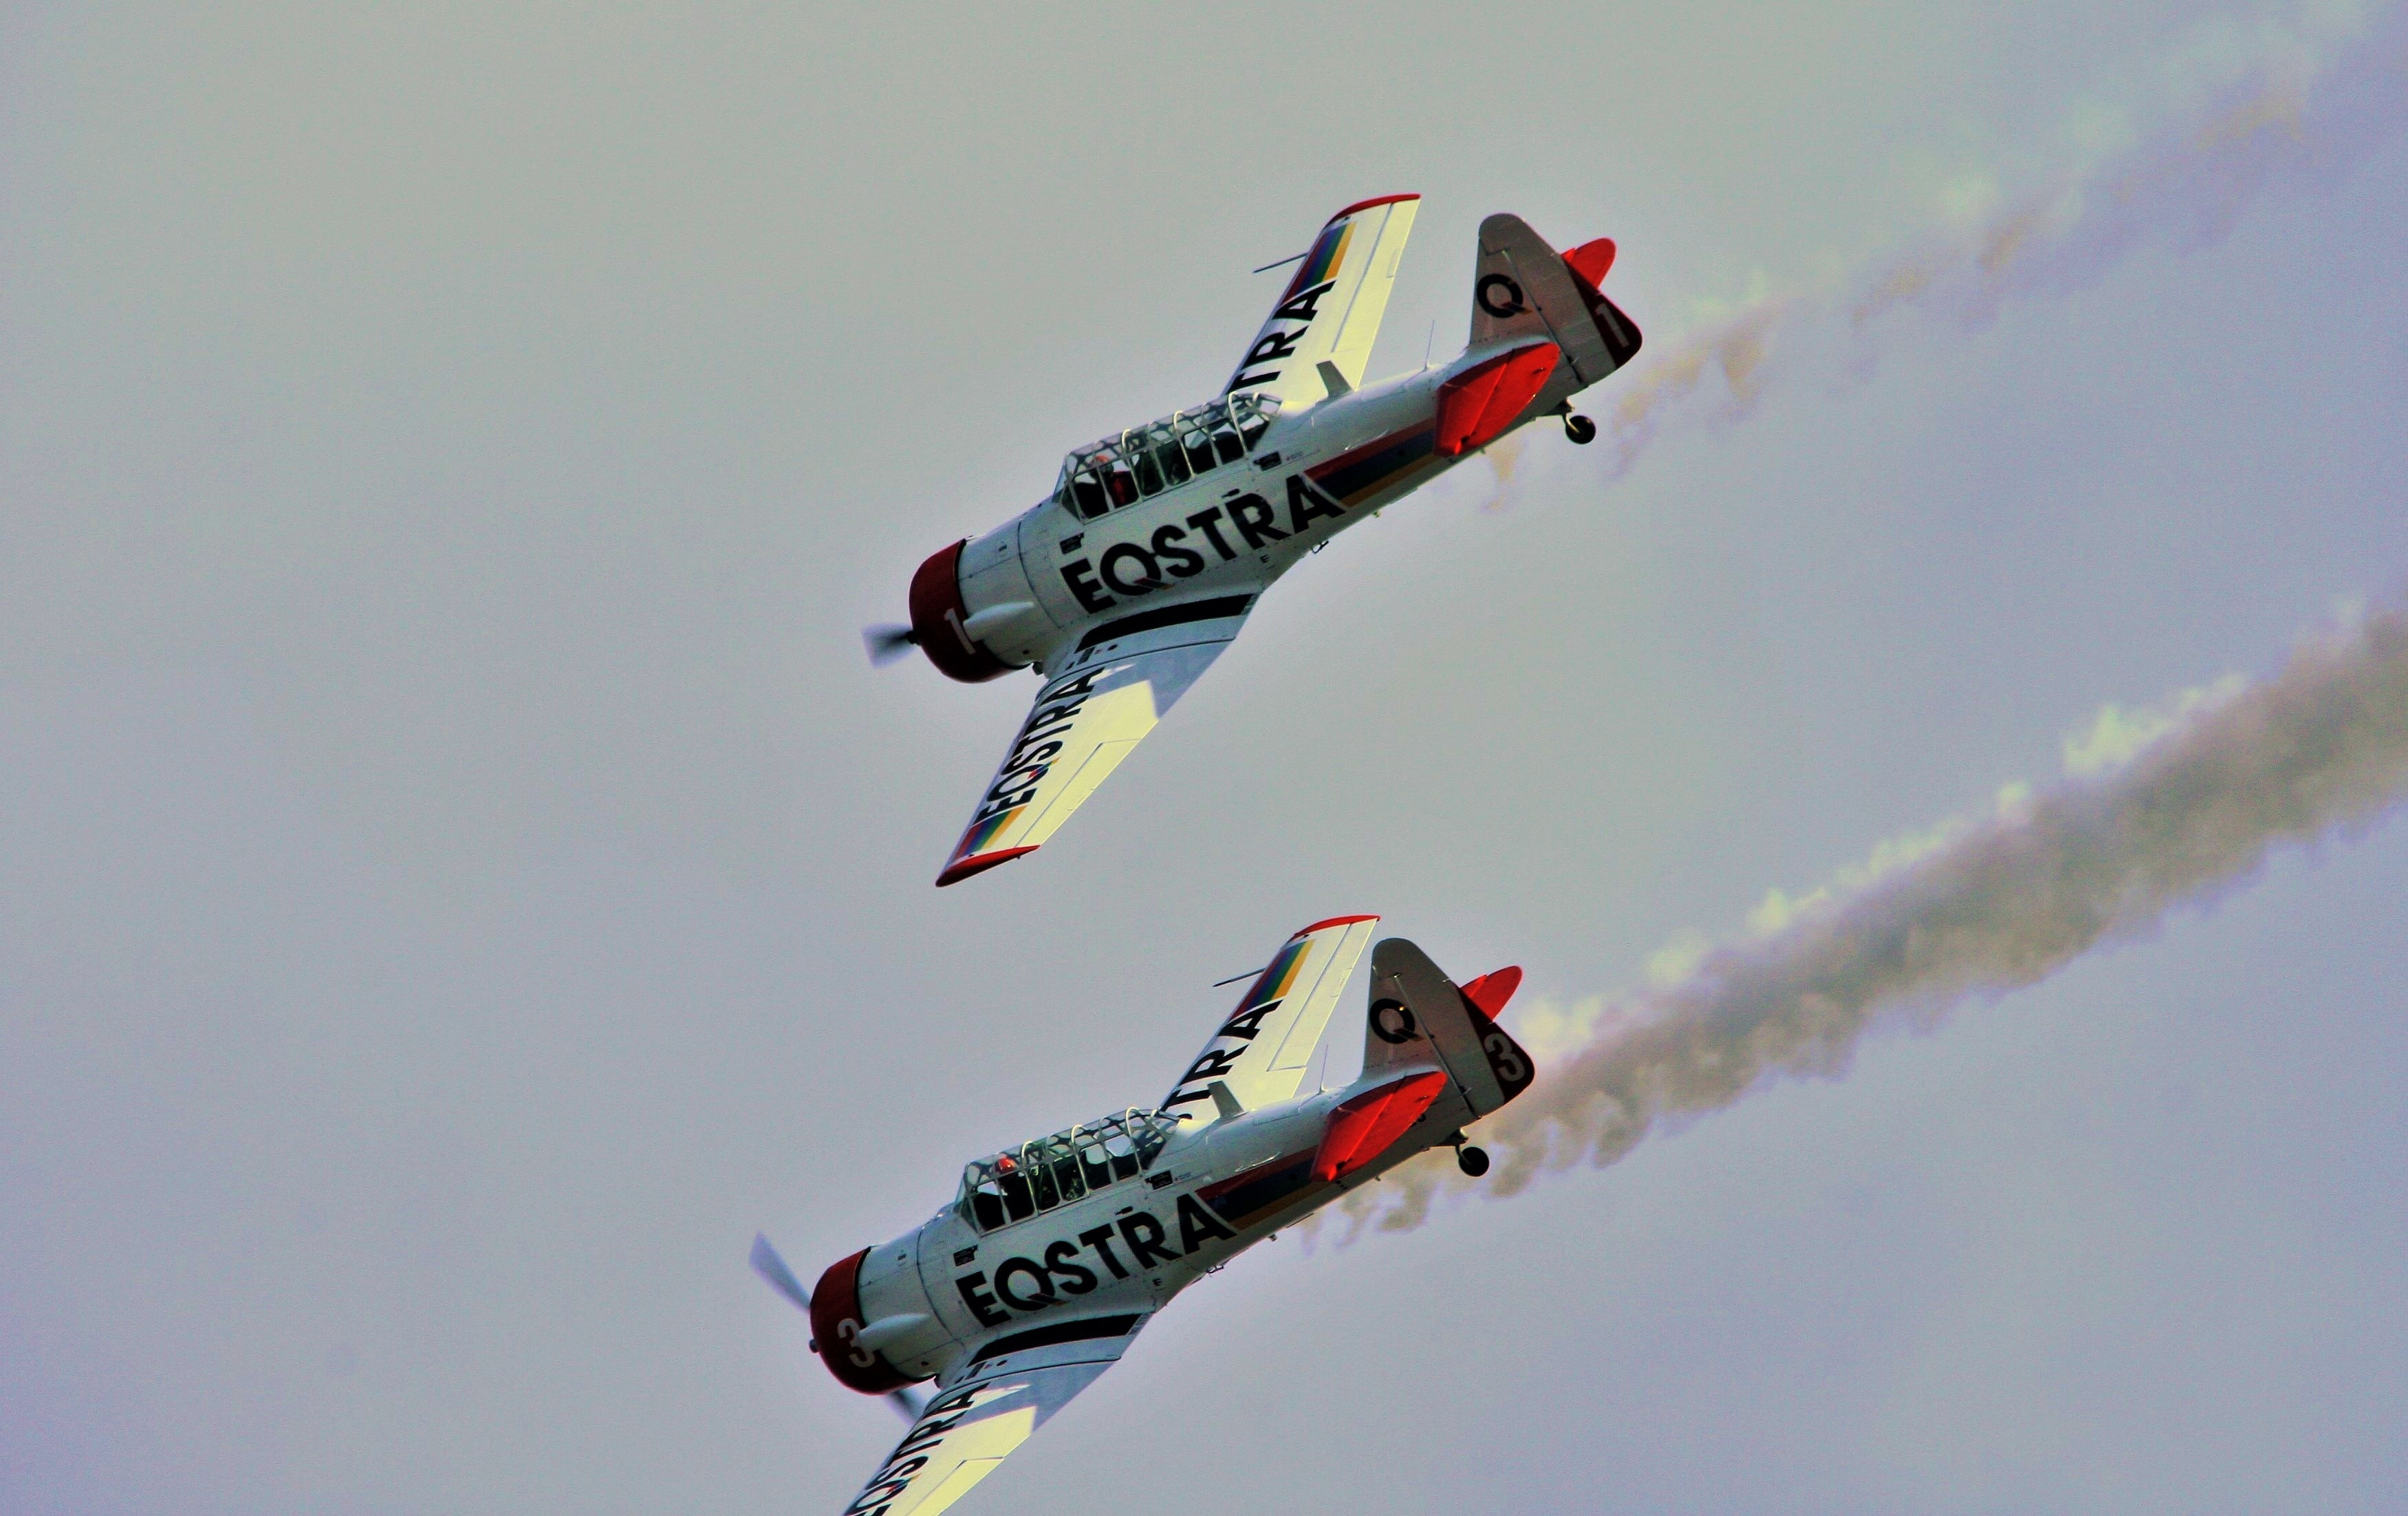
wing, white, smoke, airplane, aircraft, formation, vehicle, airline, aviation, event, trails, air show, air force, aerobatics, fighter aircraft, monoplane, atmosphere of earth, general aviation, air racing, aerobatic manoeuvres, american t 6, harvards